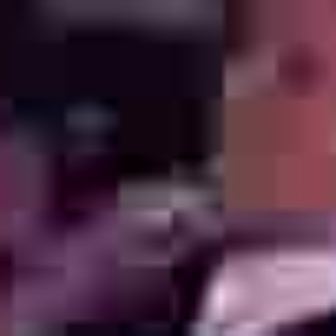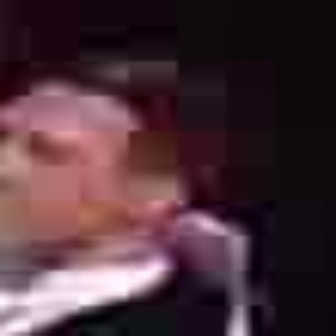
  Please identify the target specified by the bounding box [223,165,328,270] in the first image and locate it in the second image. Return the coordinates in [x_min,y_min,x_max,y_max] format.
Answer: [163,209,243,288]